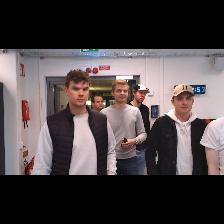
Label: Human